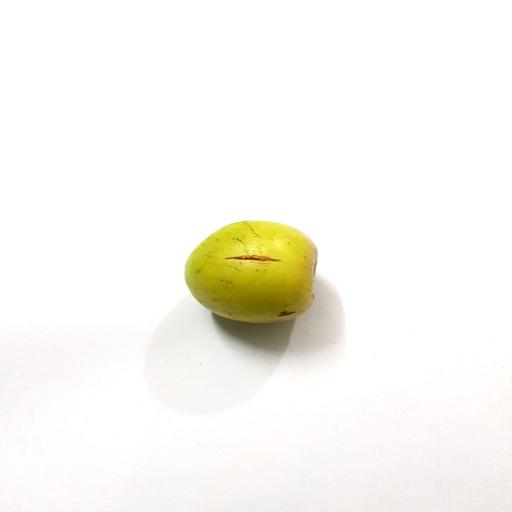
Label: bruised